Ocean Fast Ferries

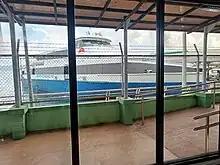
Oceanjet 388 at the Port of Tagbilaran

Starting 2011, the company continued their expansion, with the arrival of Ocean Jet 8 into service. She was the first among the ships acquired by the company to be designed by Global Marine Design, based in Australia, who manufactured the marine kits of these ships, which were later assembled here in the Philippines by Golden Dragon Shipyard, located in Mandaue, Cebu.